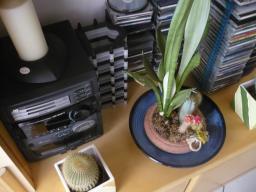
Label: Background_without_leaves